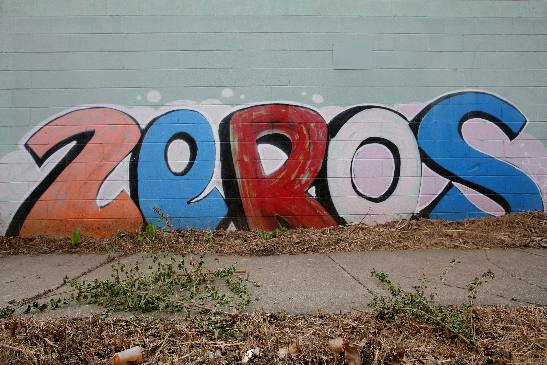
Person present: No